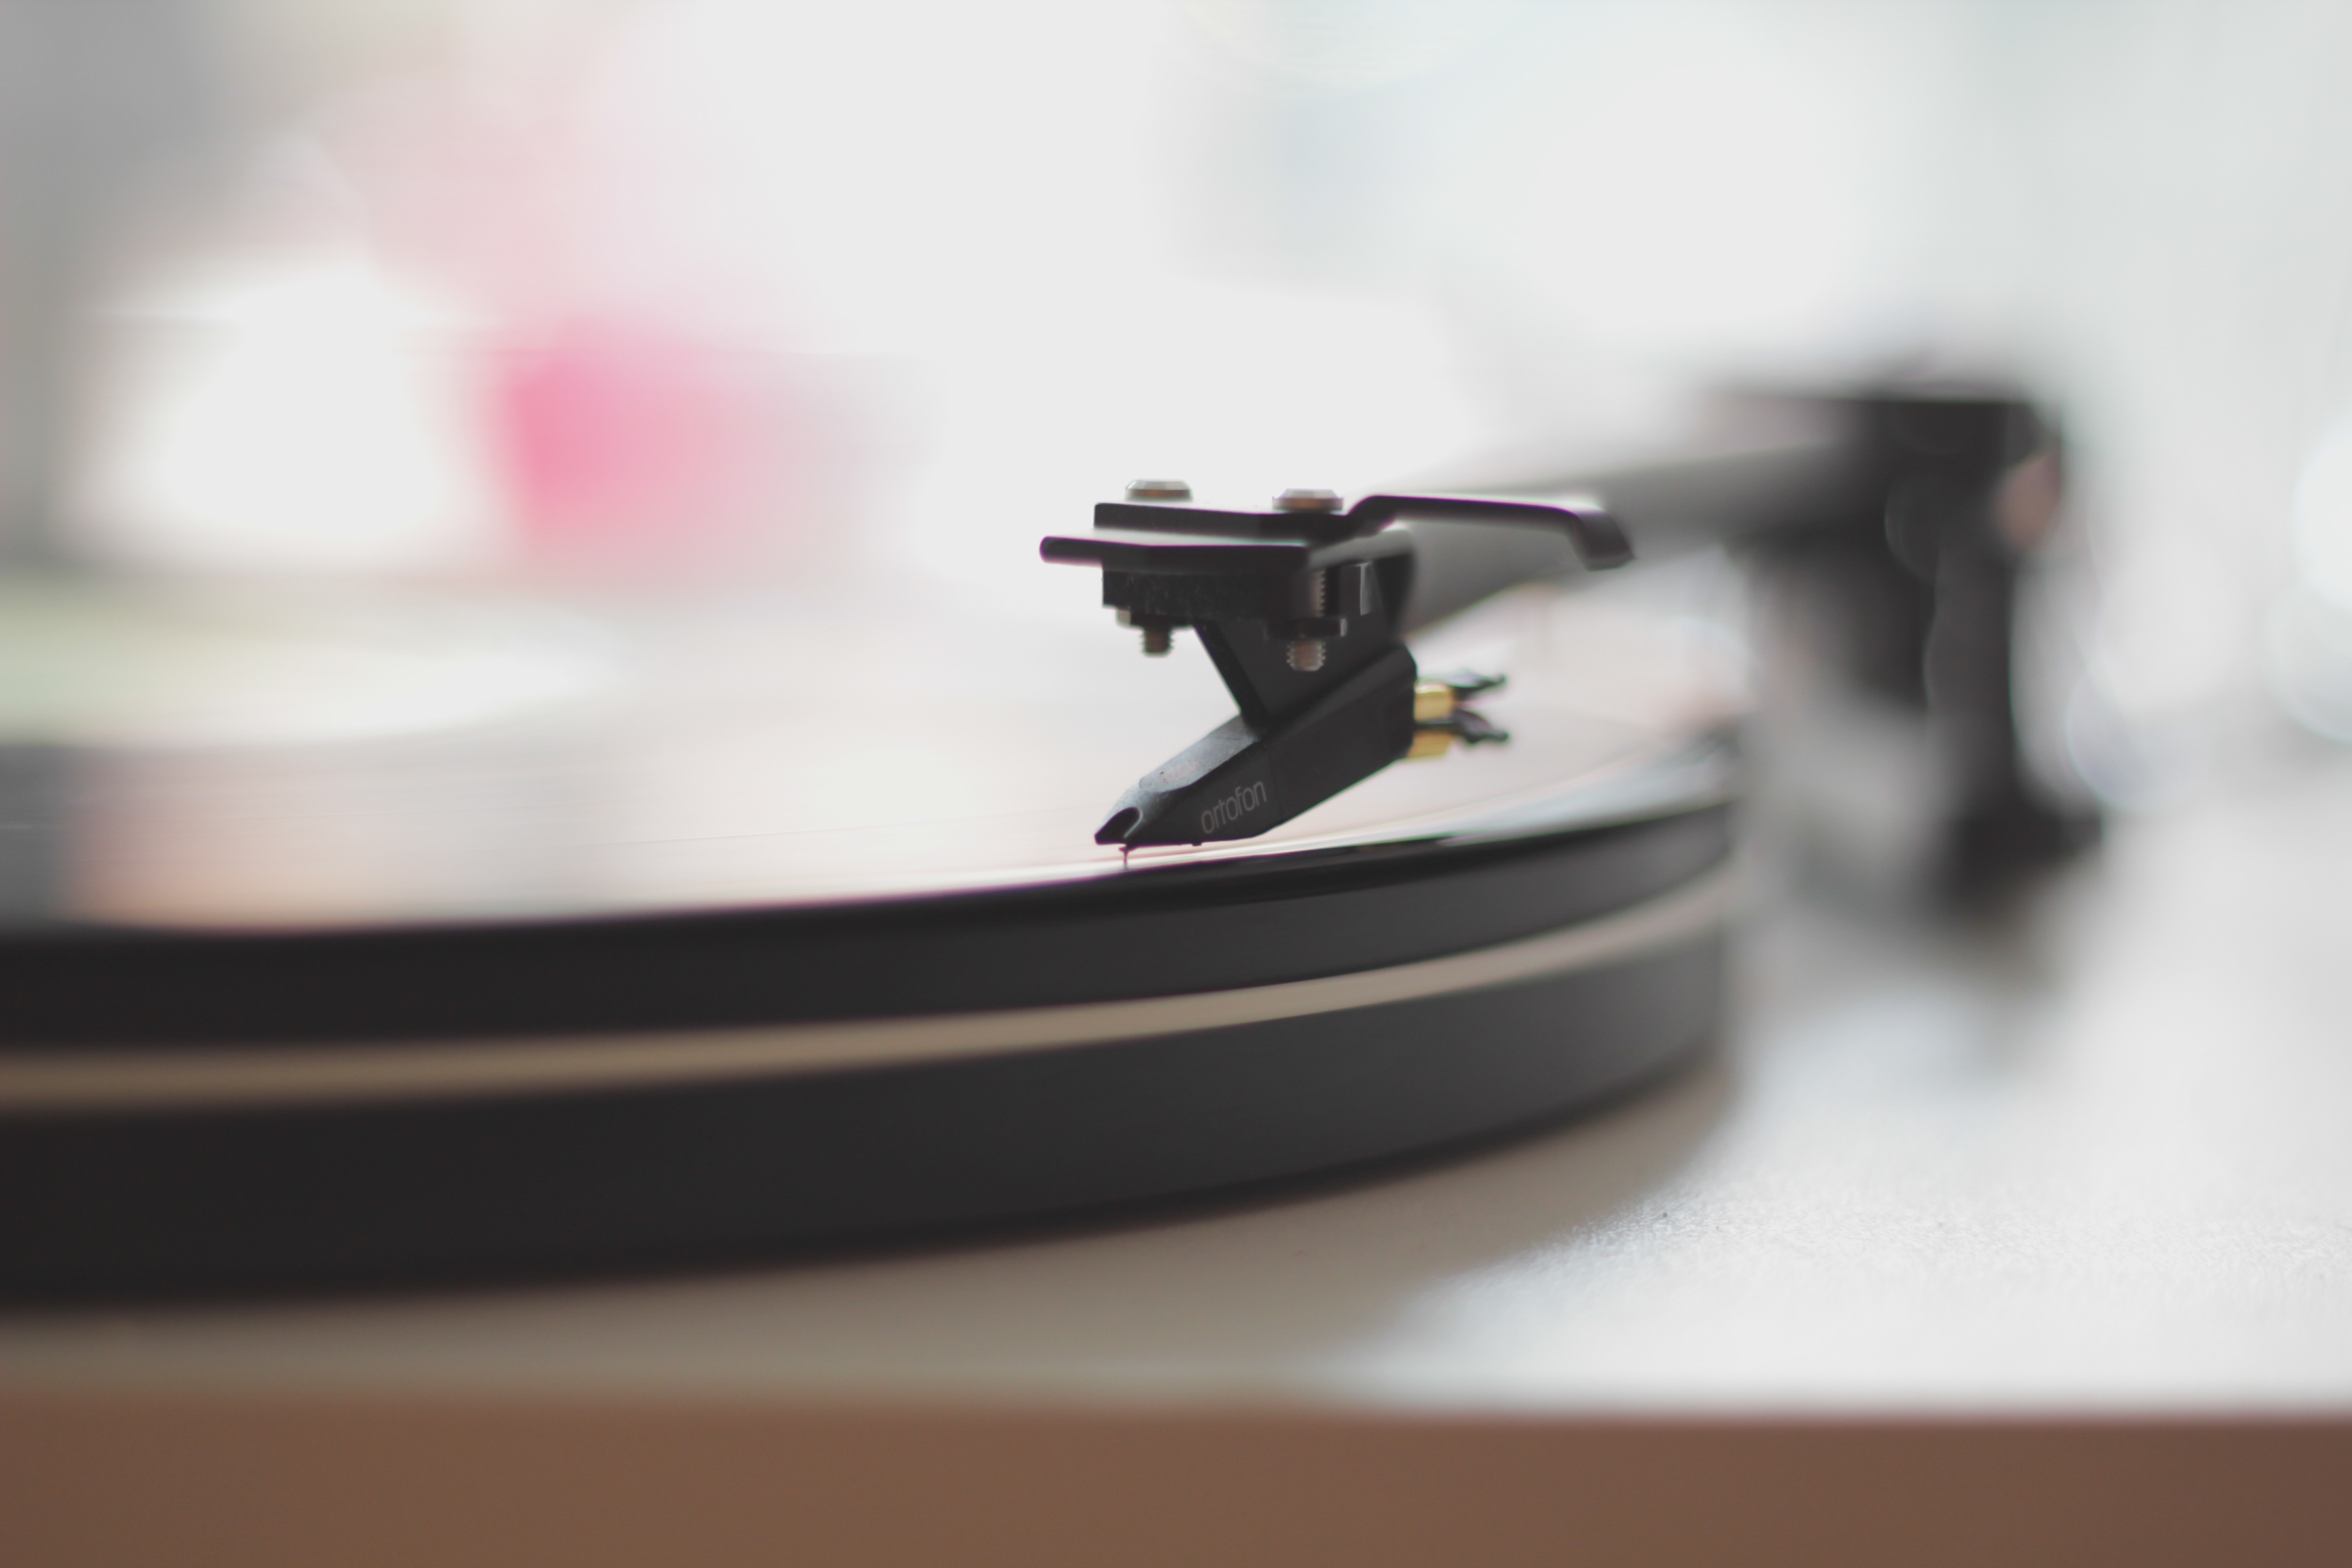
record, music, needle, vinyl, turntable, photography, black, close up, sunglasses, glasses, eyewear, vision care